SS Vaterland (1913)

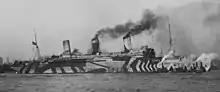
USS "Leviathan" in dazzle camouflage

At the reception luncheon held aboard at the Hamburg-American Line's Hoboken piers on that maiden voyage attended by the German Ambassador and officials of the line, Albert Gleaves, at the time Commandant of the New York Navy Yard and later Commander of the Cruiser and Transport Force in the war, asked an official how many troops the ship could carry. He reports the official replied: "Ten thousand, and we built her to bring them over here." Three years later, at the same pier, by then seized for the Army's Hoboken Port of Embarkation and with the ship under a new name, Gleaves again was aboard as commander of convoy operations in the Atlantic seeing the ship preparing to take 10,000 soldiers to fight Germany.